Jingū-ji

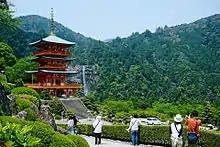
Seiganto-ji is one of the very few existing "jingū-ji".

When Buddhism arrived in Japan, it encountered some resistance from pre-existing religious institutions and beliefs. One of the first efforts to reconcile pre-existing Japanese religion with Chinese Buddhism (in what would later be called "shinbutsu shūgō", or amalgamation of "kami" and buddhas) was made in the 8th century during the Nara period with the founding of so-called "jungūji" or "shrine-temples", religious complexes consisting of a shrine and a temple.